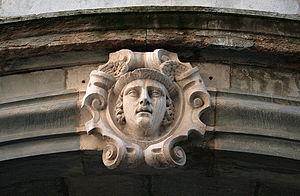
Besançon (Doubs (département) - France), rue Gustave Courbet - mascaron de la clé de voûte d’une porte d’entrée.
La clé d'arc, écrite aussi clef d'arc, est le claveau central d'un arc appareillé. Placé en dernier au sommet de l'arc, il a pour fonction de bloquer sa structure.